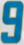
Number: 9